The House That Jazz Built

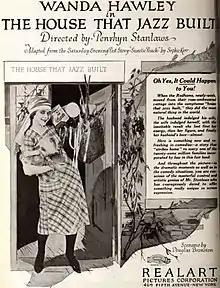

The House That Jazz Built is a 1921 American drama film directed by Penrhyn Stanlaws and written by Douglas Bronston. The film stars Wanda Hawley, Forrest Stanley, Gladys George, Helen Lynch, Clarence Geldart and Helen Dunbar. The film was released in April 1921, by Realart Pictures Corporation.